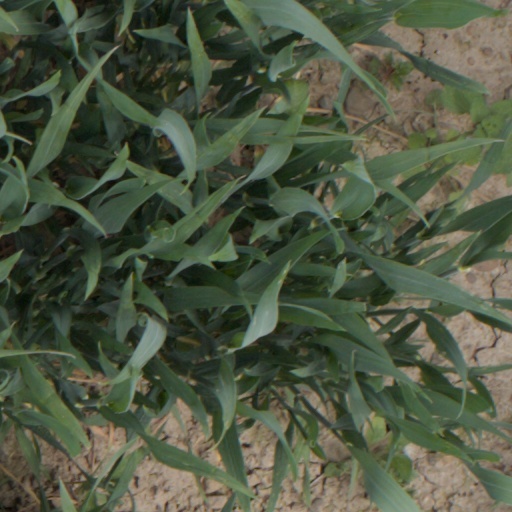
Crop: wheat